Hadassah Medical Center

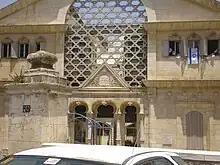
The Beit Hadassah building in Hebron dates back to 1893 and was one of the first Hadassah clinics in the country.

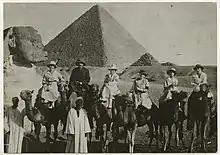
Nurses and physicians from the American Zionist Medical Unit on camels in Egypt en route to Palestine in July 1918

In 1918, Hadassah established the American Zionist Medical Unit (AZMU), staffed by 45 medical health professionals. The AZMU helped to establish six hospitals in Palestine which were then turned over to municipal authorities. The Meir Rothschild Hospital opened in Jerusalem in 1918. That year, Hadassah also founded a nursing school to train local personnel and create a cadre of nurses.